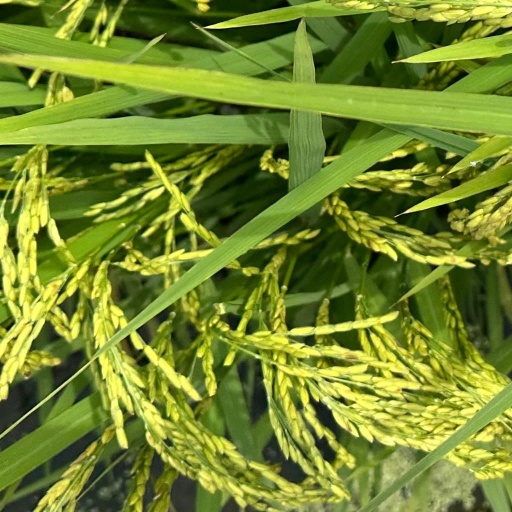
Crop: rice